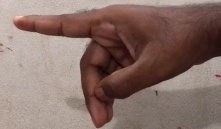
ASL sign: P